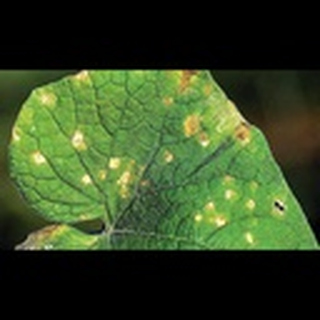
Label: cotton_target_spot